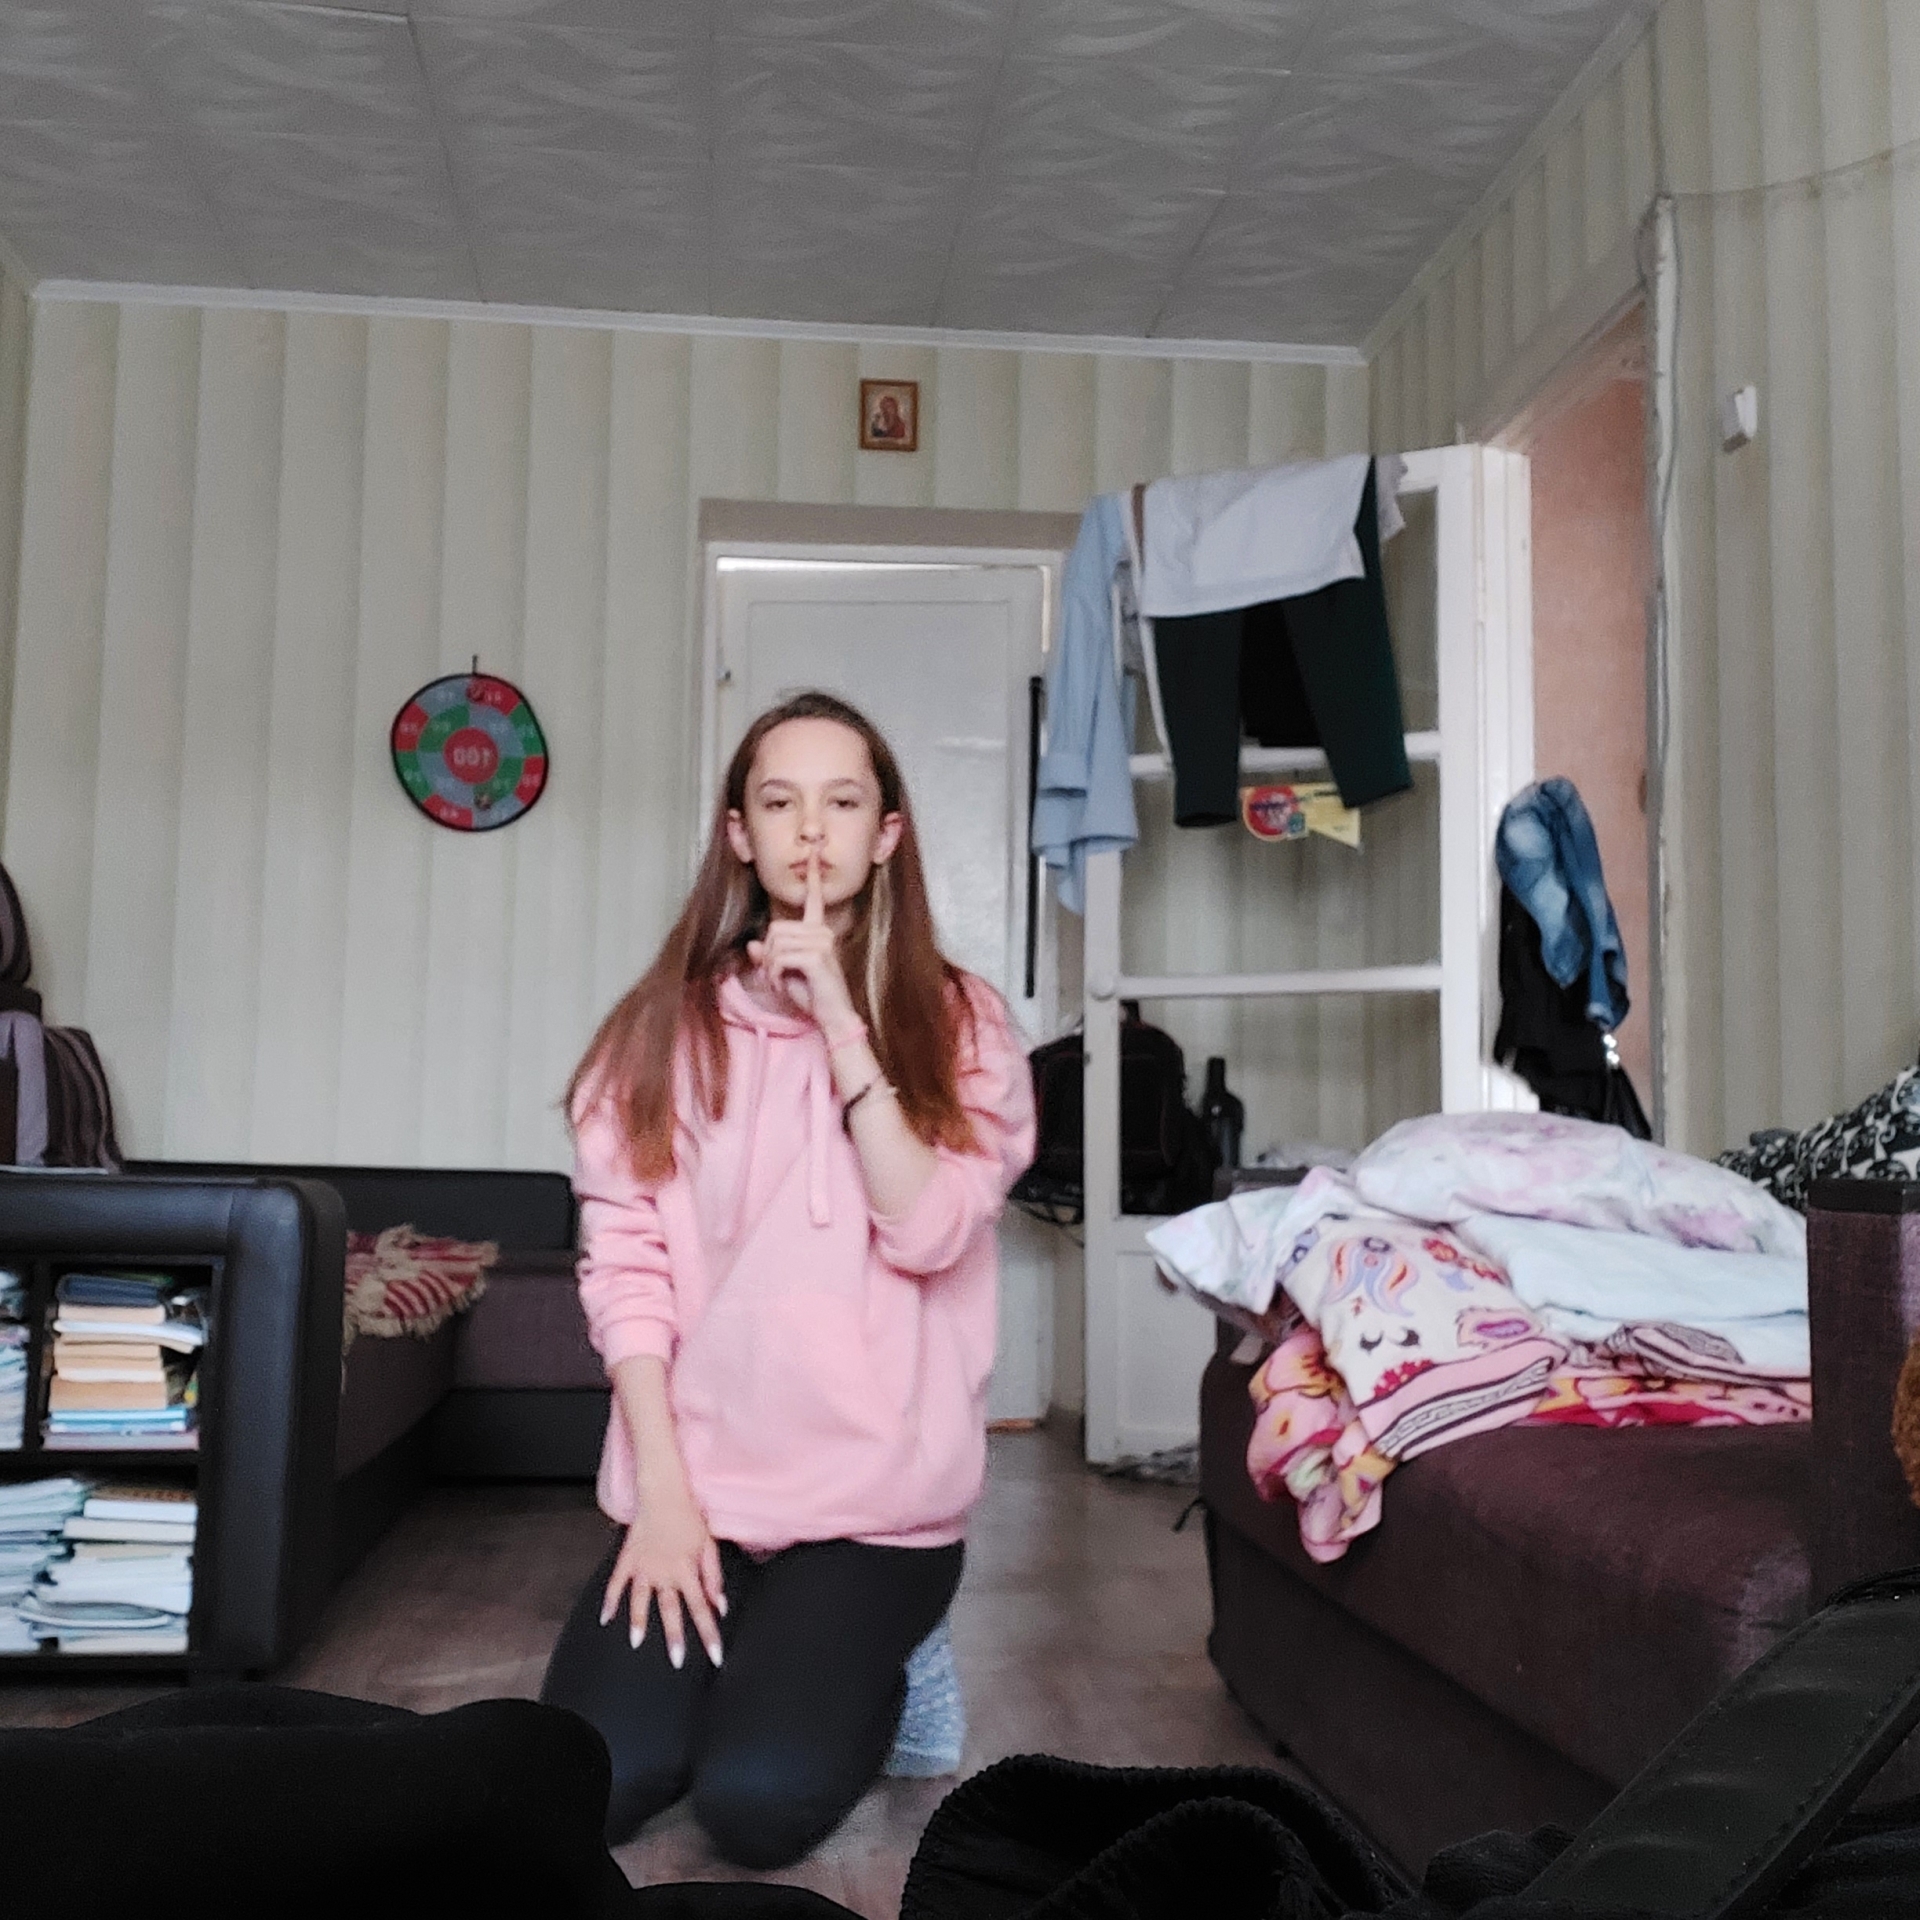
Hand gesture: mute